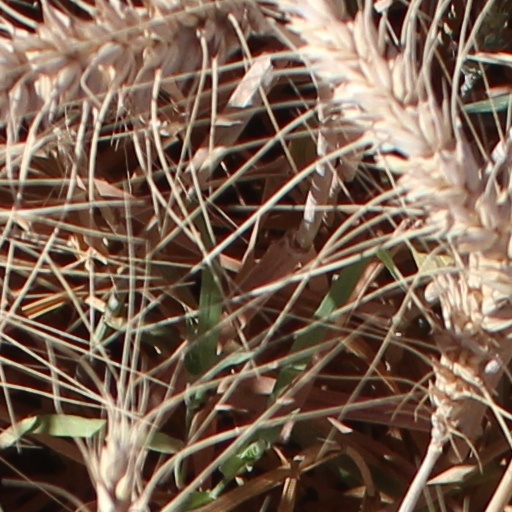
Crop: wheat